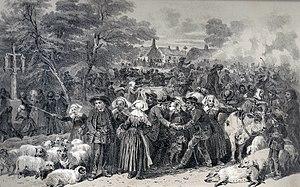
François Hippolyte Lalaisse
Landivisiau [lɑ̃divizjo] est une commune du département du Finistère, dans la région Bretagne, en France.